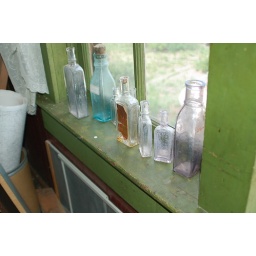
Old glasses in the window sill.